Prefabricated building

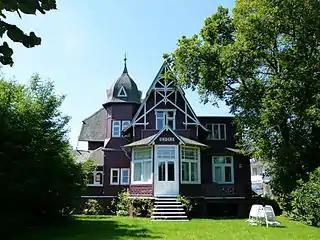
"Villa Undine" in Binz on German Rugia Island, built in 1885 by "Wolgaster Holzbau".

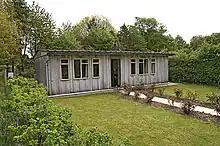
Prefabricated post-war home at Chiltern Open Air Museum - Universal House, Mark 3, steel frame clad with corrugated asbestos cement

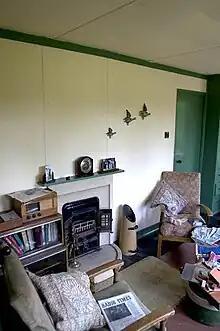
Amersham Prefab (COAM)-front room showing solid-fuel fire

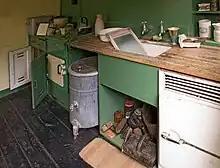
Amersham Prefab's Kitchen (COAM)-showing Belling cooker, Ascot wash heater and fridge

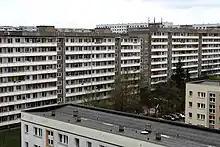
A high-rise Plattenbau in Jena, Germany

Buildings have been built in one place and reassembled in another throughout history. This was especially true for mobile activities, or for new settlements. Elmina Castle, the first slave fort in West Africa, was also the first European prefabricated building in Sub-saharan Africa. In North America, in 1624 one of the first buildings at Cape Ann was probably partially prefabricated, and was rapidly disassembled and moved at least once. John Rollo described in 1801 earlier use of portable hospital buildings in the West Indies. Possibly the first advertised prefab house was the "Manning cottage". A London carpenter, Henry Manning, constructed a house that was built in components, then shipped and assembled by British emigrants. This was published at the time (advertisement, South Australian Record, 1837) and a few still stand in Australia. One such is the Friends Meeting House, Adelaide.